Georges Beuchat

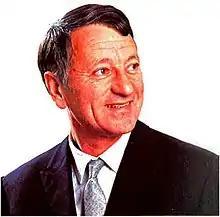
Georges Beuchat in 1980.

Georges Beuchat (11 February 1910 – 20 October 1991) was a French inventor, underwater diver, businessman and emblematic pioneer of underwater activities and founder of Beuchat. Throughout his lifetime, Beuchat never ceased developing products which have significantly enhanced underwater activity as we know it today. Many of his inventions and innovations have gone down in history, including the surface buoy in 1948, the first underwater camera housing in 1950, and the first vented fins (the Jetfins in 1964).